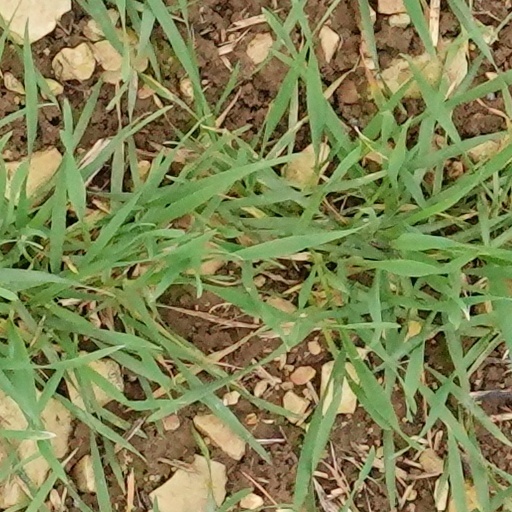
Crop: wheat